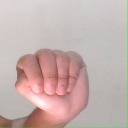
अक्षर: ठ